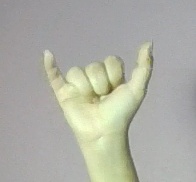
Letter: ya